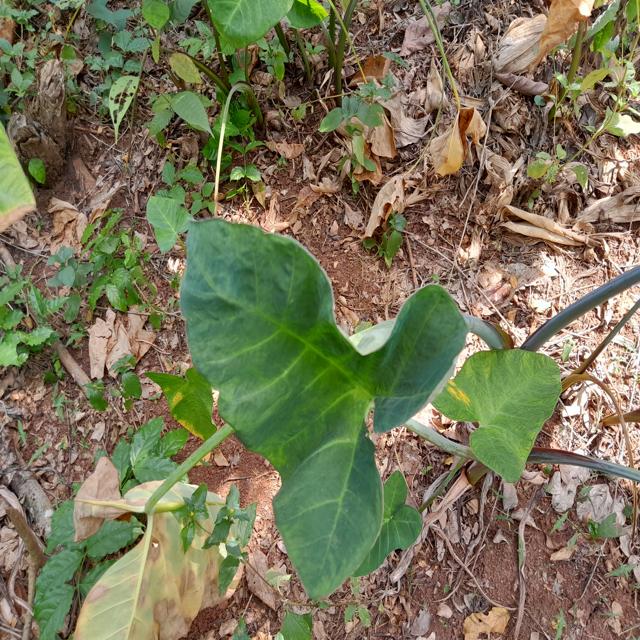
Label: Healthy